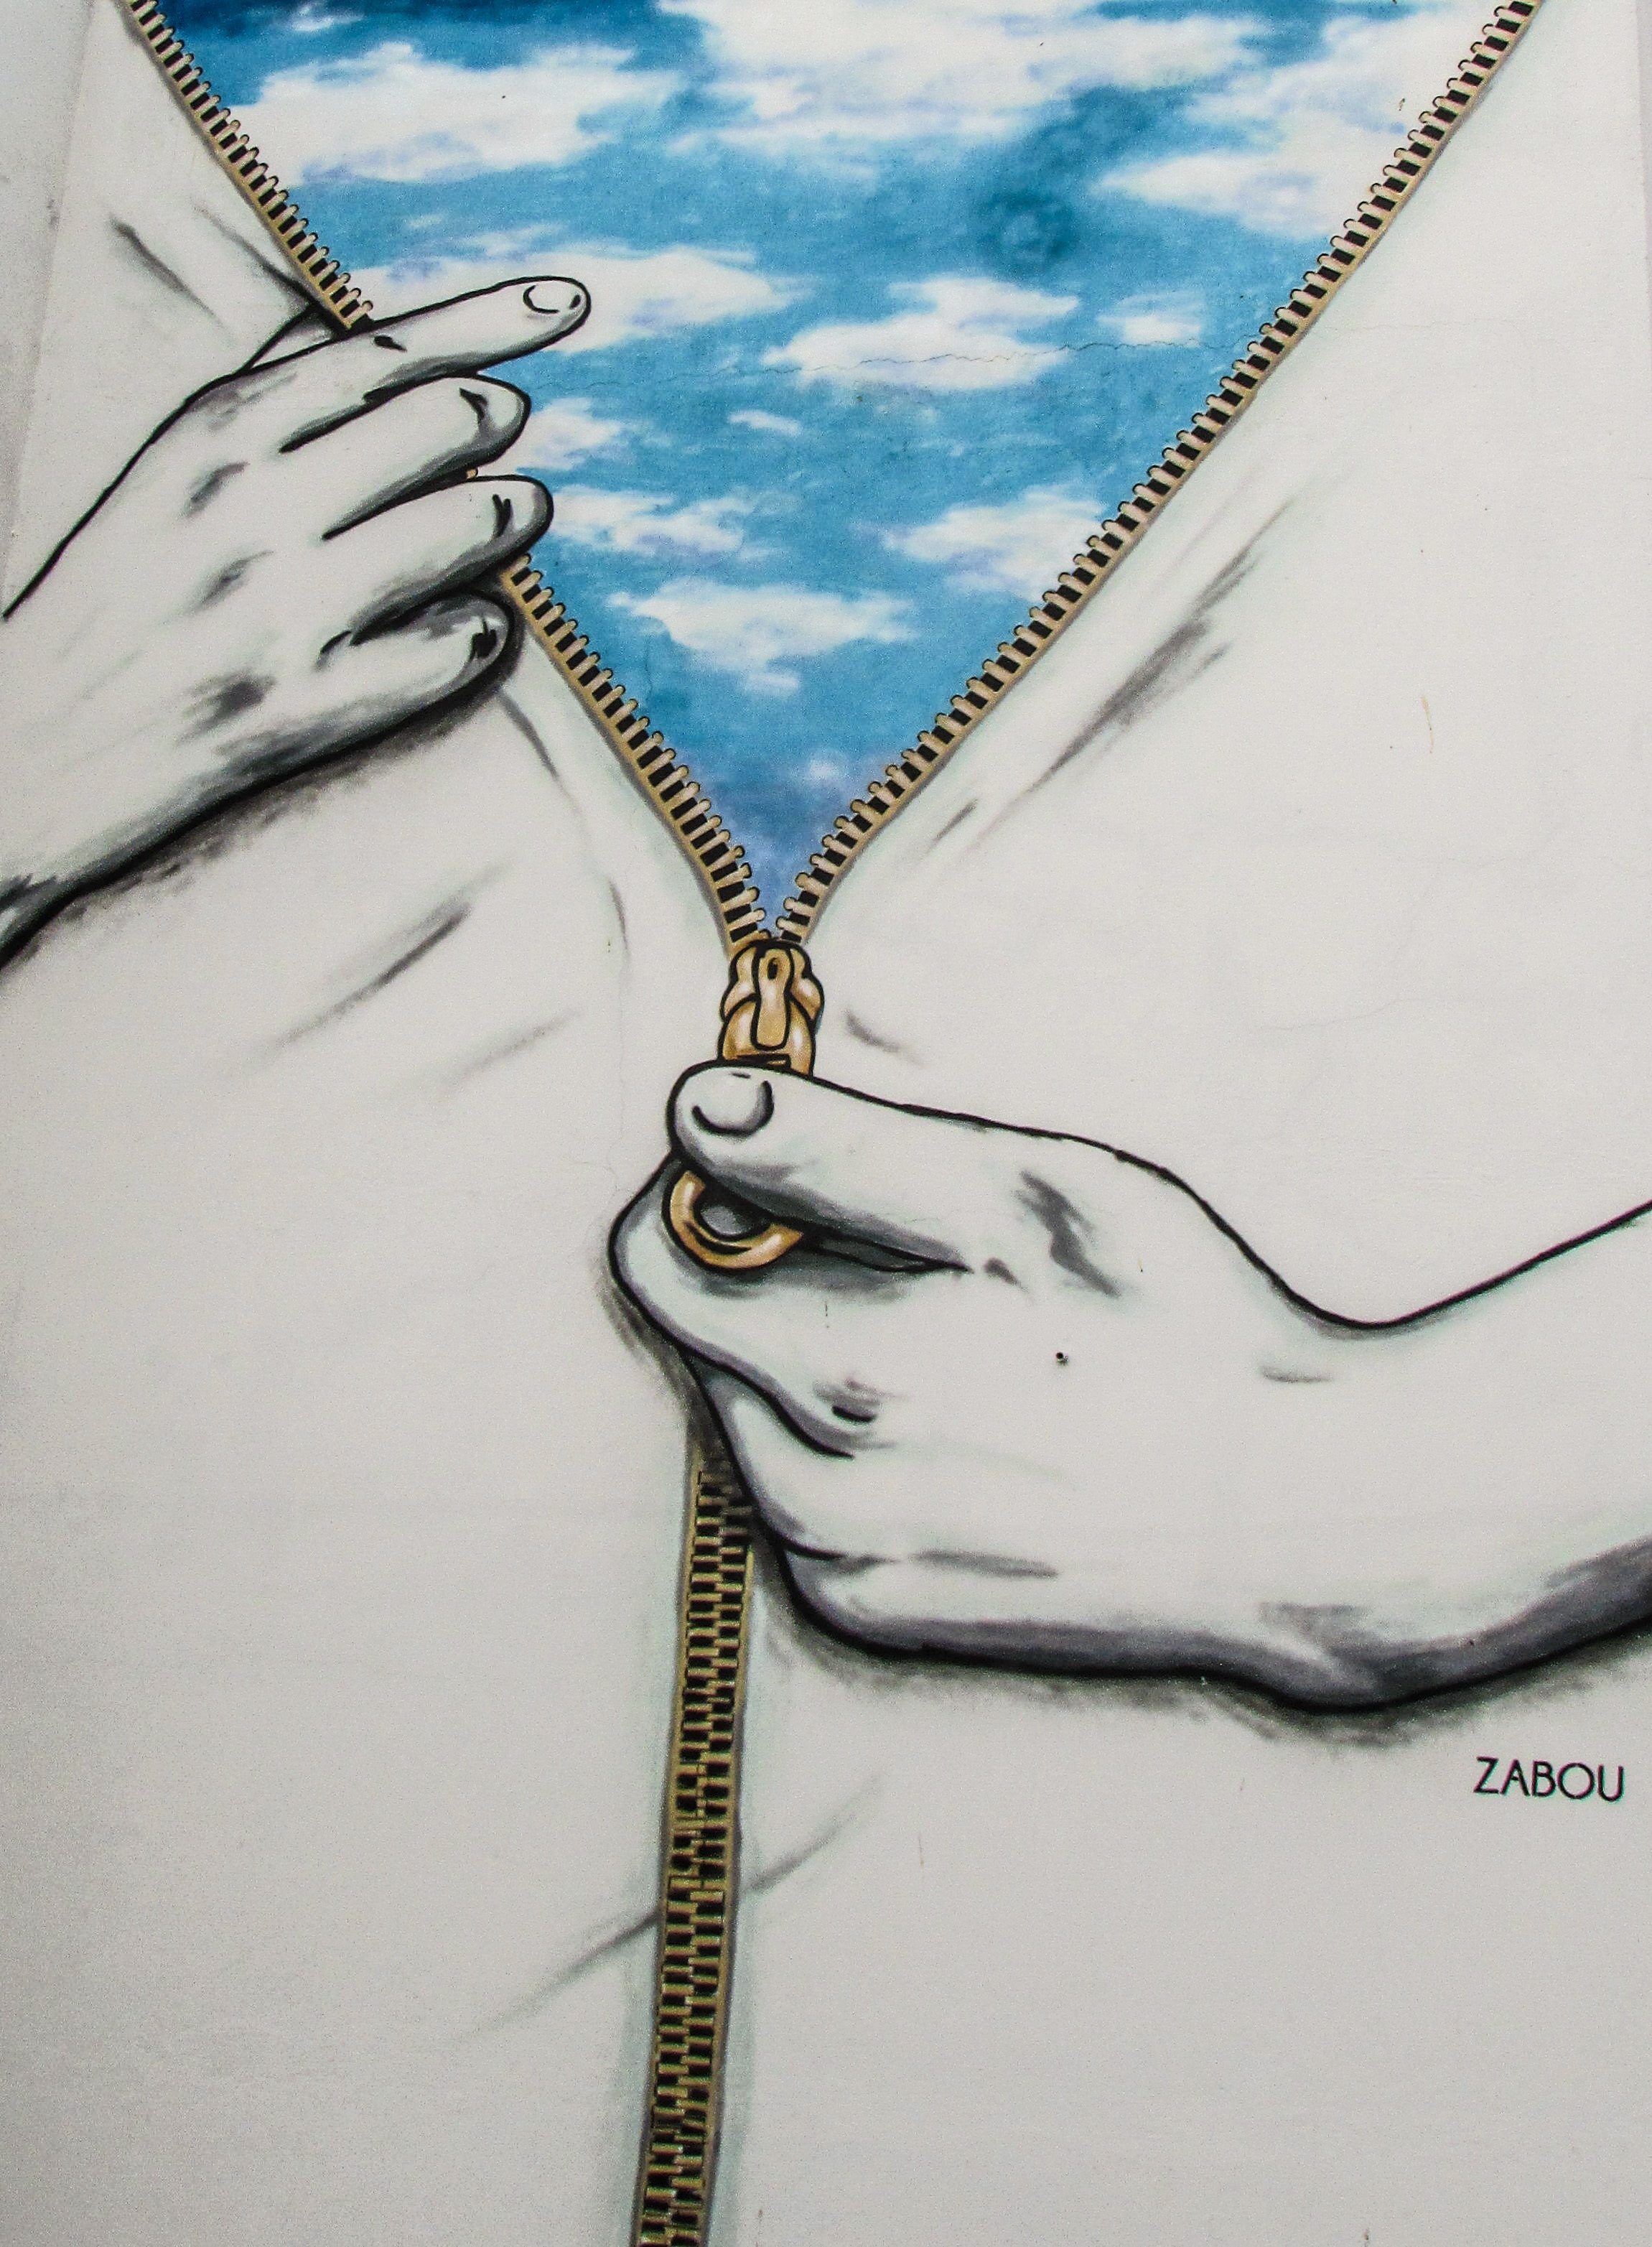
sky, wall, graffiti, painting, necklace, jewellery, art, clouds, sketch, drawing, illustration, zipper, cyprus, athienou, fashion accessory